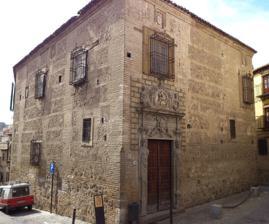
Building: Colegio de Nuestra Señora de los Infantes, Toledo
Country: Spain
Year built: 1559
School in Toledo, Castile-La Mancha, Spain Overview of the building. The Colegio de Nuestra Señora de los Infantes (College of Our Lady of the Infants) is a school in the city of Toledo ( Castile-La Mancha , Spain ). It was founded in the 16th century by Juan Martínez Silíceo , Archbishop of Toledo and later a cardinal , and was intended to provide a specialist musical education for the cathedral's young singers. The original building is protected by the heritage listing Bien de Interes Cultural , but the school relocated in the 1980s. Educational aims On July 22, 1552, Archbishop Silíceo founded the College of Our Lady of the Infants, whose purpose would be the integral formation of some children called “cleriçones” who sang and helped in the services of Cathedral of Toledo . There are previous news dating back to the 12th century of the services of some children in the Cathedral. On May 9, 1557 the same Cardinal Archbishop signs the Constitutions by which that College will be governed.  The Maestro de capilla , generally, and other teachers lived with the boys to supervise their development, which included, for a time, their incorporation into the Royal University of Toledo. Architecture Completed in 1559, the College was the result of the remodeling of an existing property rather than a new building. The irregular plan is imposed by the adjacent streets and results in the building being freestanding. The plan and execution of the work was carried out Don Francisco de Villalpando , also author of the screen of the main presbytery of the Cathedral; and very possibly its main master of works was Alonso de Covarrubias , given the great connection existing between the College and the Cathedral's cabildo . Alumni In the 19th century, it was perhaps the most celebrated scholarships, the music master Guillermo Cerceda and Francisco Sanz, singer in the Music Chapel of the Royal Palace of Madrid, both natural of Toledo.  In the 20th century, there was the former seise (chorister) and composer Jacinto Guerrero , to whom we are indebted for the music of such zarzuelas as "Los Gavilanes", El huésped del Sevillano and "La rosa del azafrán". Also it is necessary to emphasize the figure of the former seise Saint Alonso de Orozco , patron of the Seises of Toledo. Present day The college still exists as an educational institution, but in another location on Toledo's Avenida de Europa. It has about 1500 students between 1st year of infants and 2nd of baccalaureate . References